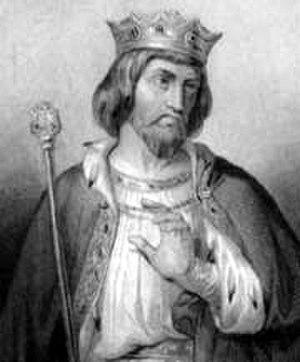
Robert II de France (972-1031)